Franz Josef Land

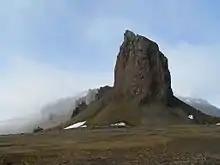
Cape Tegetthoff on Hall Island

The archipelago comprises 191 uninhabited islands with a combined area of . These stretch from east to west and from north to south. One can categorize the islands into three groups, a western, central and eastern, separated by the British Channel and the Austrian Strait. The central group is further divided into a northern and southern section by the Markham Strait. Graham Bell Island is separated from the eastern group by the Severo–Vostochnyi Strait. There are two named island clusters: Zichy Land north of Markham Sound; and Belaya Zemlya to the extreme northeast. The straits are narrow, between several hundred meters to wide. They reach depths of , below the shelf of the Barents Sea.